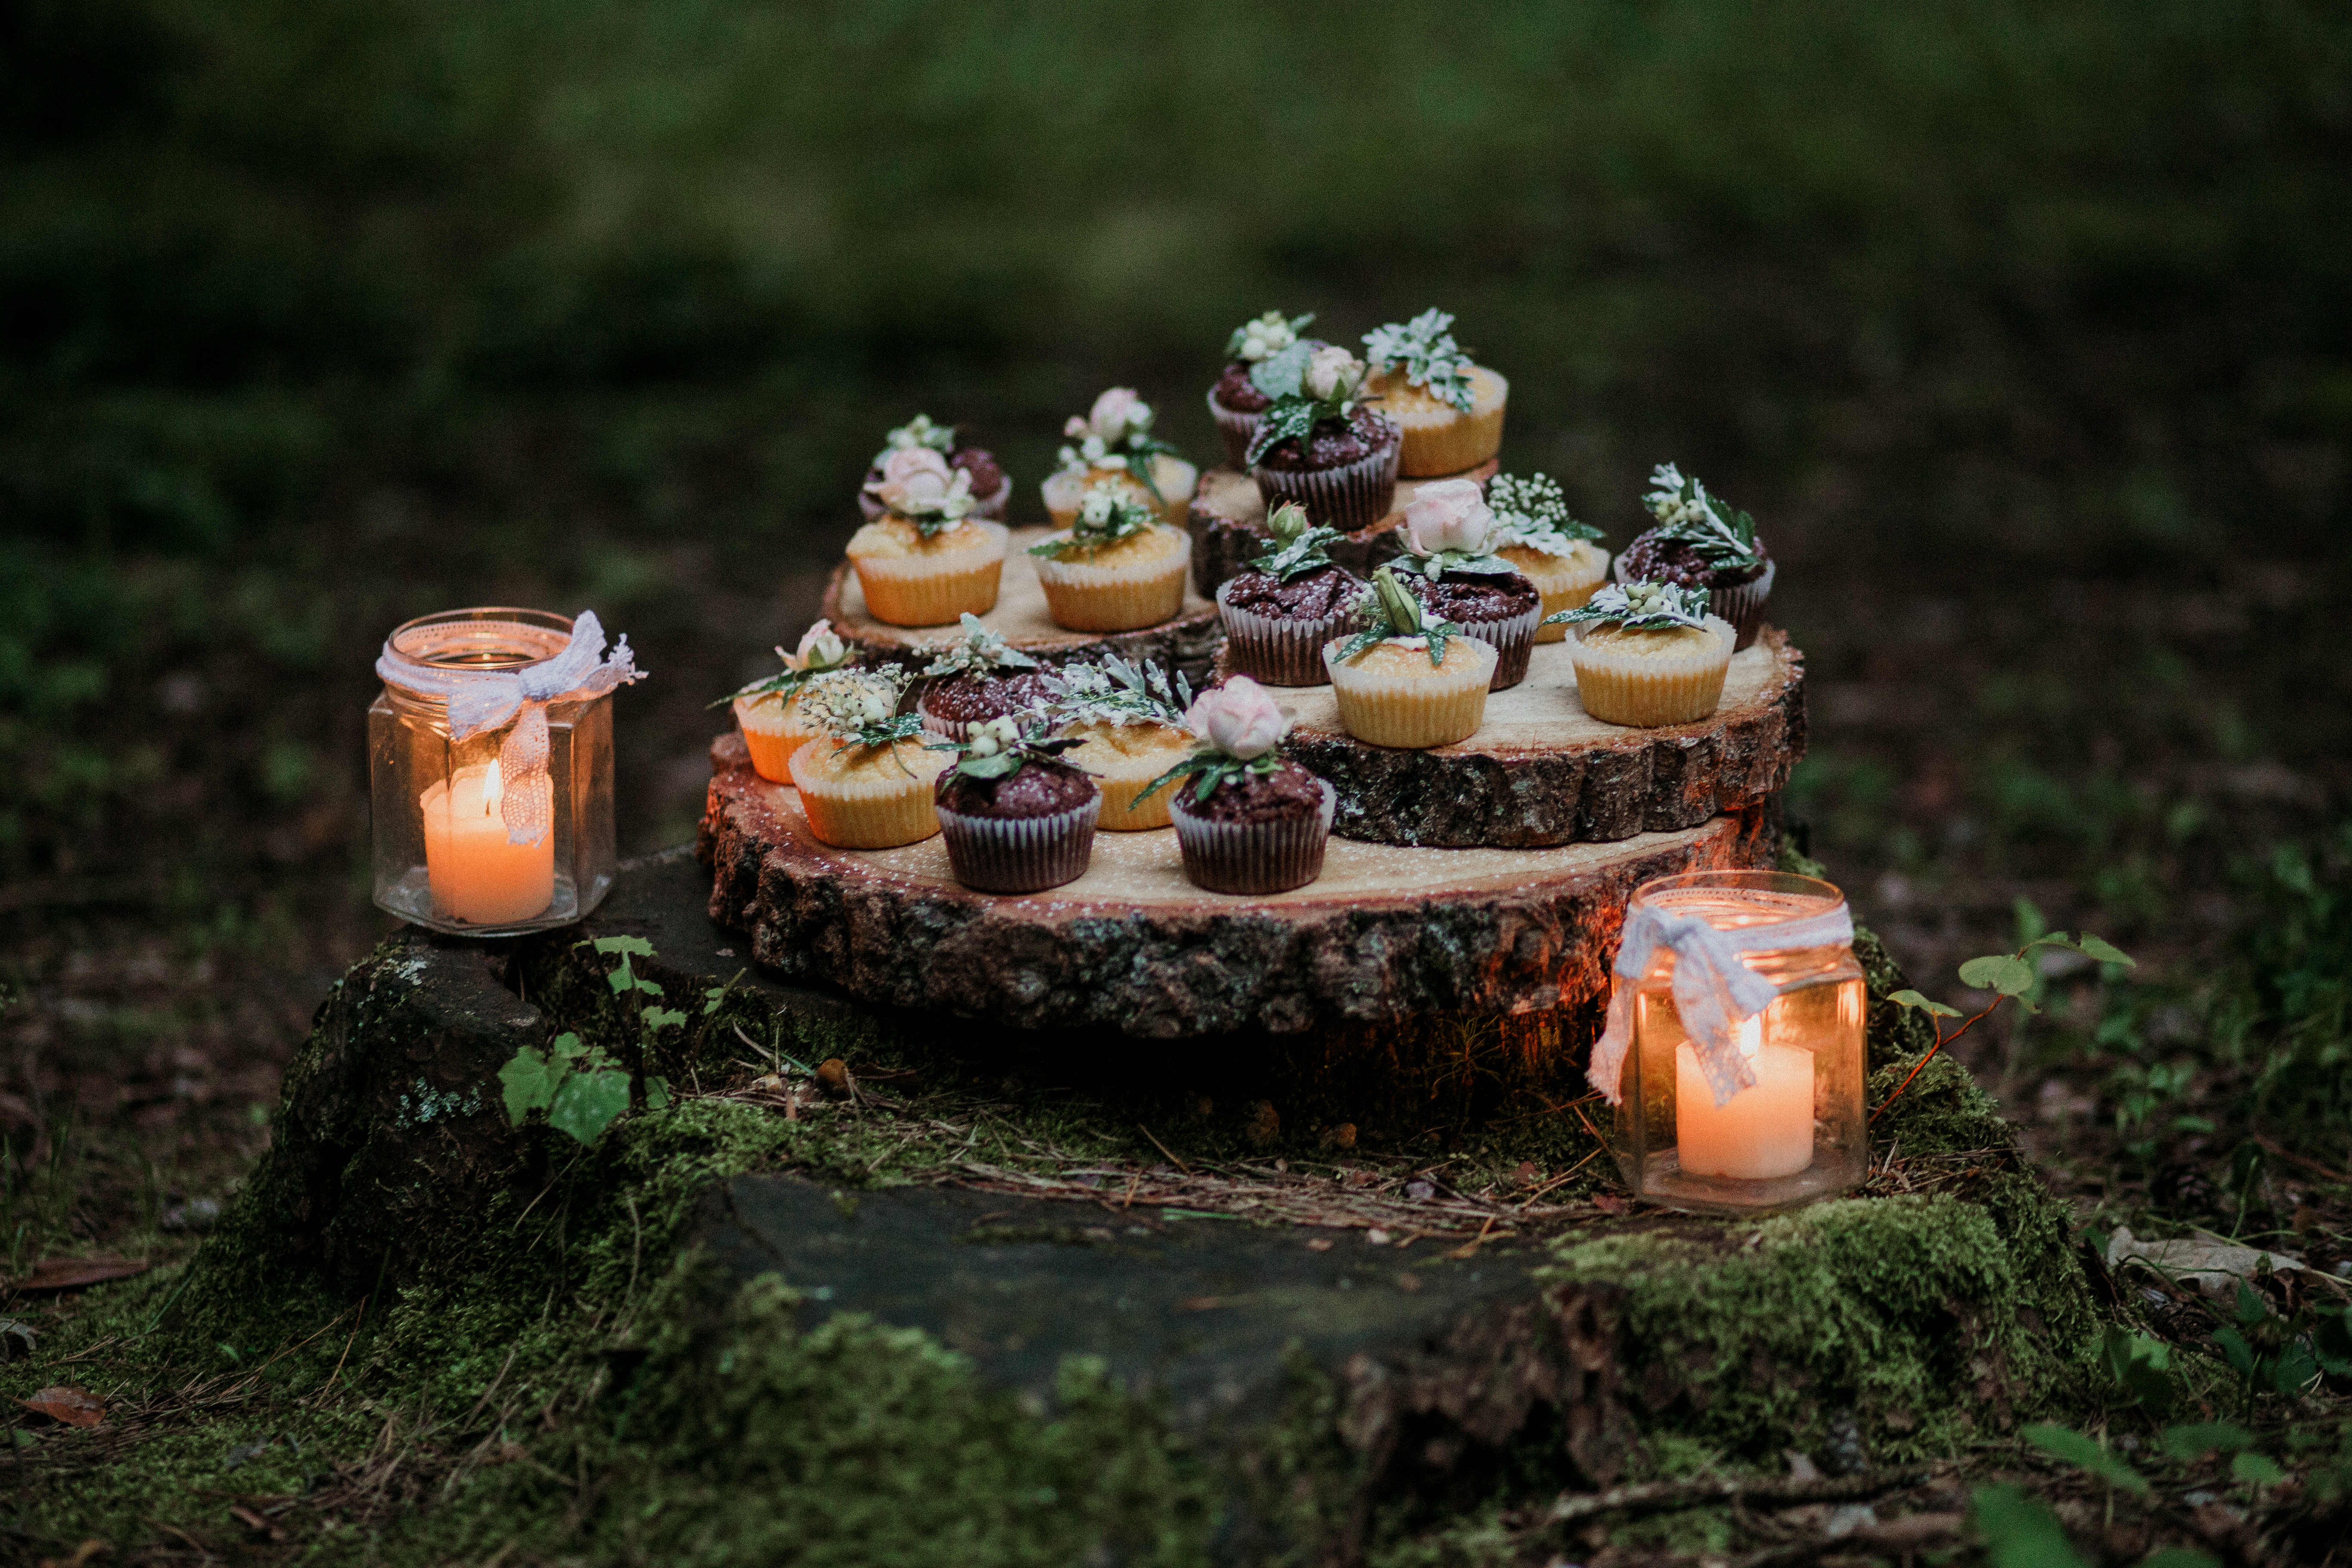
table, blur, wood, sweet, stump, flower, jar, moss, meal, food, produce, grow, autumn, healthy, dessert, cream, delicious, cake, cheese, close up, outdoors, candles